Origin of transfer

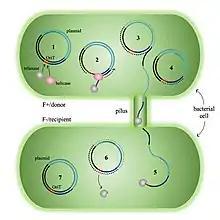
Figure 2 ▲ Two bacterial cells undergoing bacterial conjugation. (1) relaxase and helicase bind to the plasmid (F-factor) at the origin of transfer ("OriT"). Helicase unwinds the plasmid DNA and relaxase attaches to the transfer DNA strand. (3) Relaxase carries the transfer DNA strand through the pilus connecting the two bacterial cells. (4) The remaining strand is rewound with a complementary strand of DNA. (5) Relaxase joins the two ends of the transfer DNA into a circular plasmid. (6) Relaxase detaches from the plasmid. (7) New plasmid DNA is rewound with a complementary strand of DNA.

At the start of bacterial conjugation, a donor cell will elaborate a pilus and signal to a nearby recipient cell to get in close contact. This identification of a suitable recipient cell will begin the mating pair formation process. This process of bringing the two cells together recruits the type IV secretion system, a protein complex that forms the transfer channel between the donor and recipient, starting the formation of the relaxation complex known as the relaxosome at the "oriT".